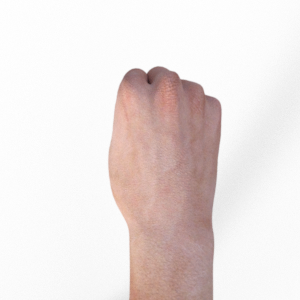
Label: rock